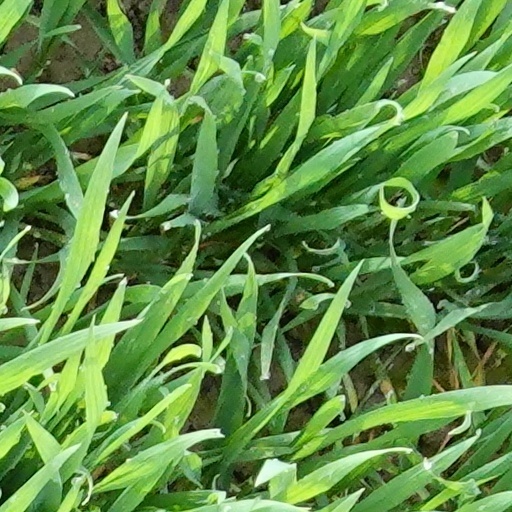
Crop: wheat